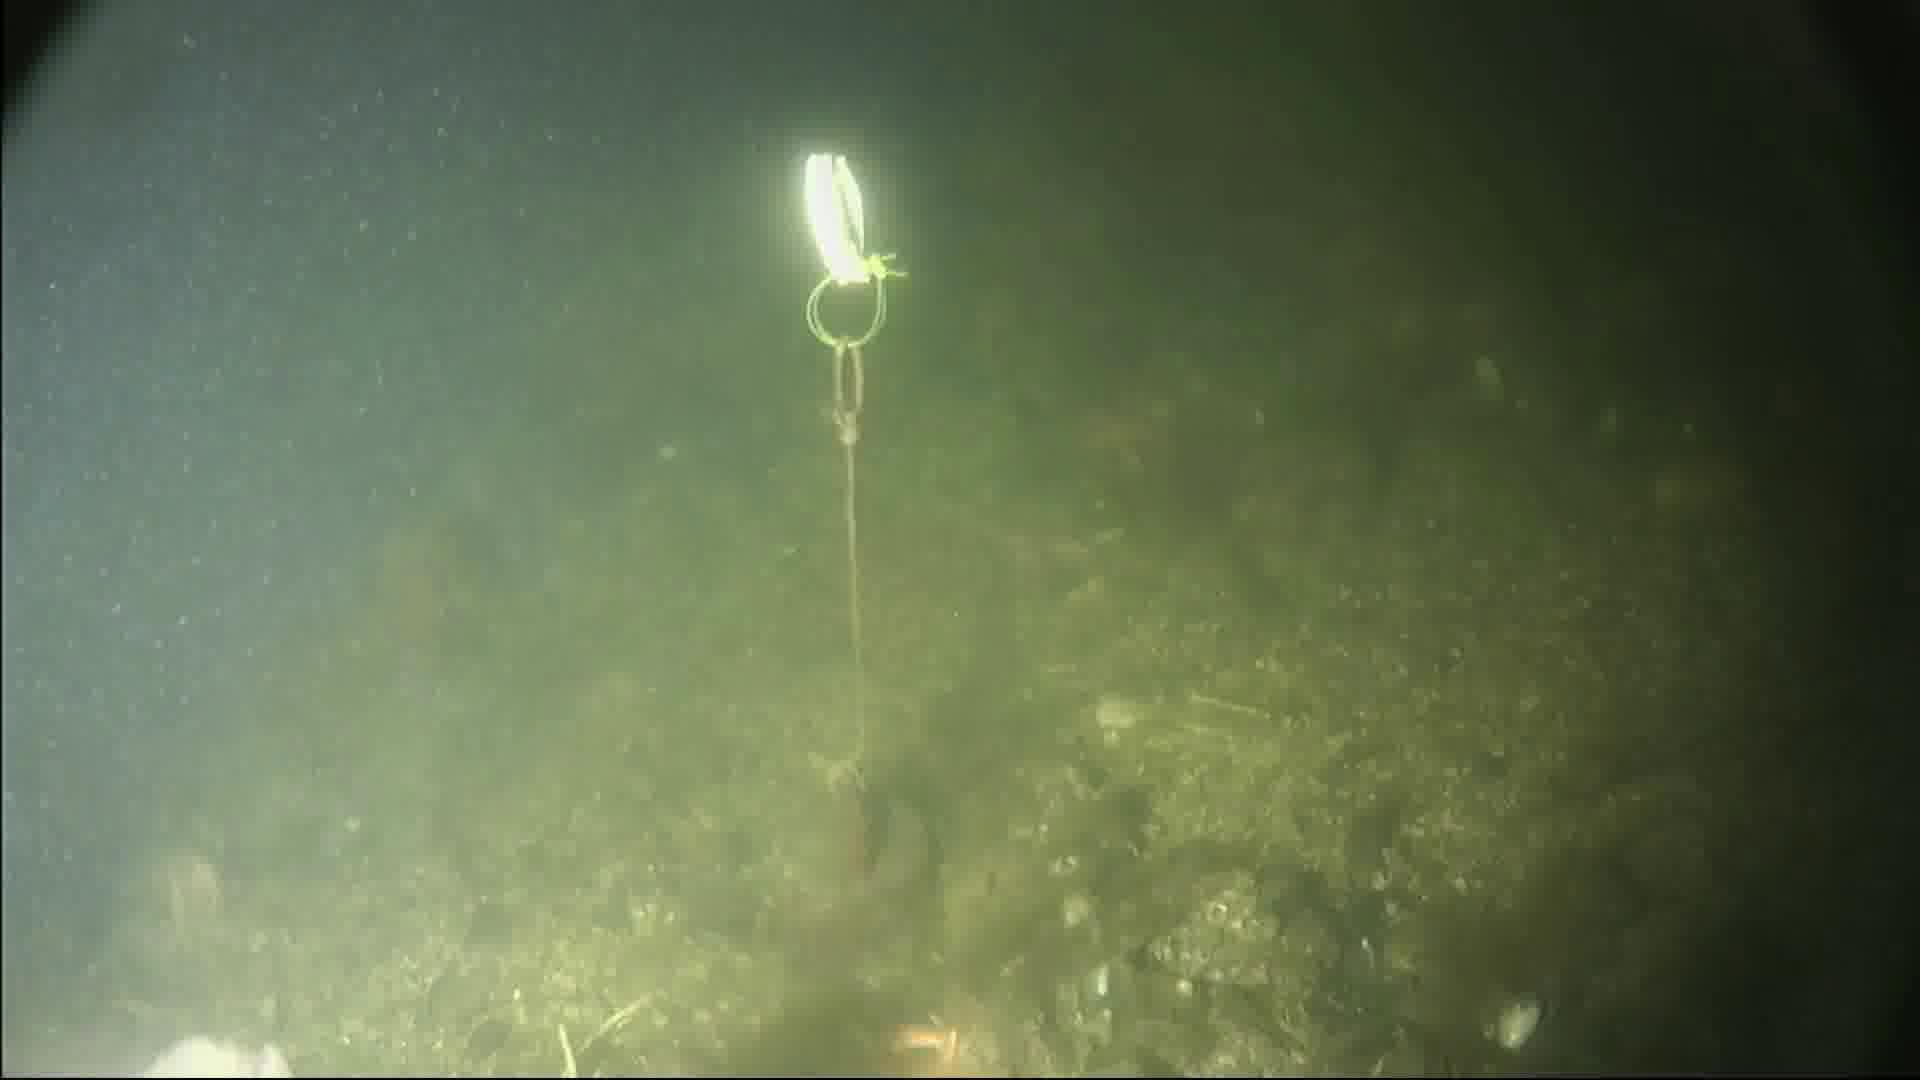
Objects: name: fish
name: starfish